May the Devil Take You

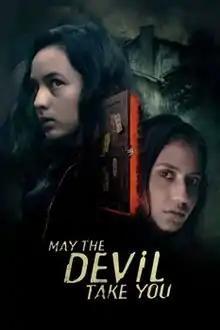
Theatrical release poster

May the Devil Take You is a 2018 Indonesian horror film written and directed by Timo Tjahjanto. The story follows Alfie (Chelsea Islan) who, when trying to find answers to her father's (Ray Sahetapy) mysterious illness, visits his old house and finds out events from his past.